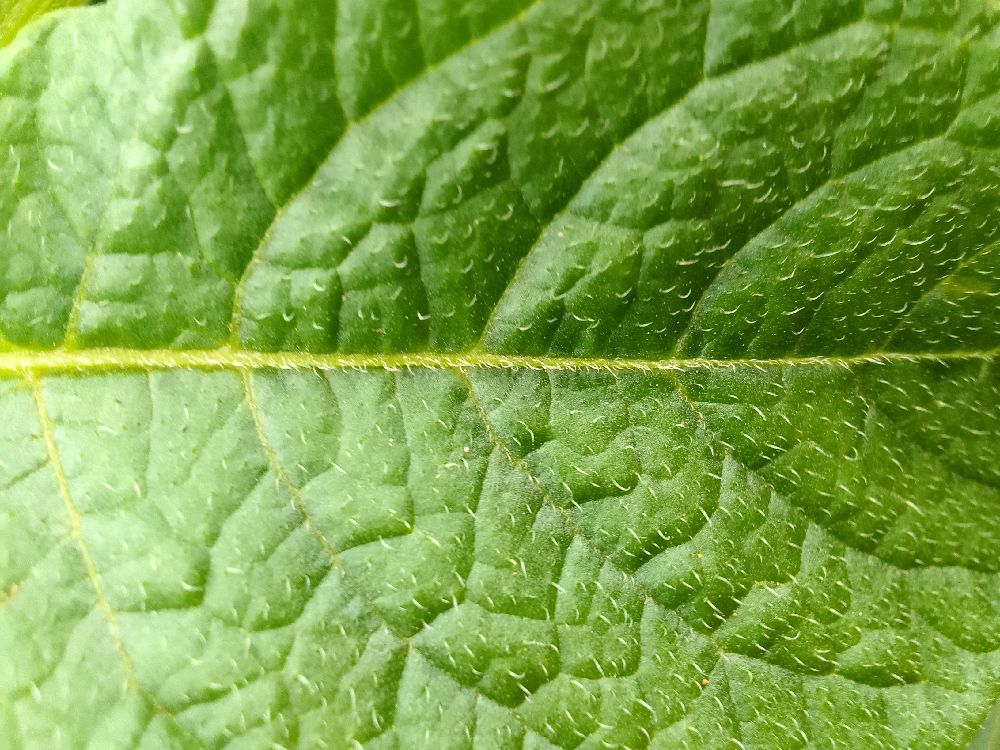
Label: Healthy